Aron Kincaid

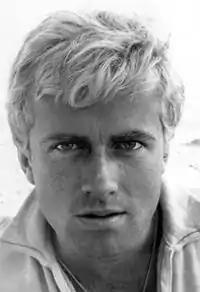

Aron Kincaid (born Norman Neale Williams II; June 15, 1940 – January 6, 2011) was an American actor, known for voicing Killer Croc on "" and Sky Lynx on "The Transformers". He also voiced characters for "The Smurfs", and "DuckTales", among others. In his later years he also had careers as a model and an artist.